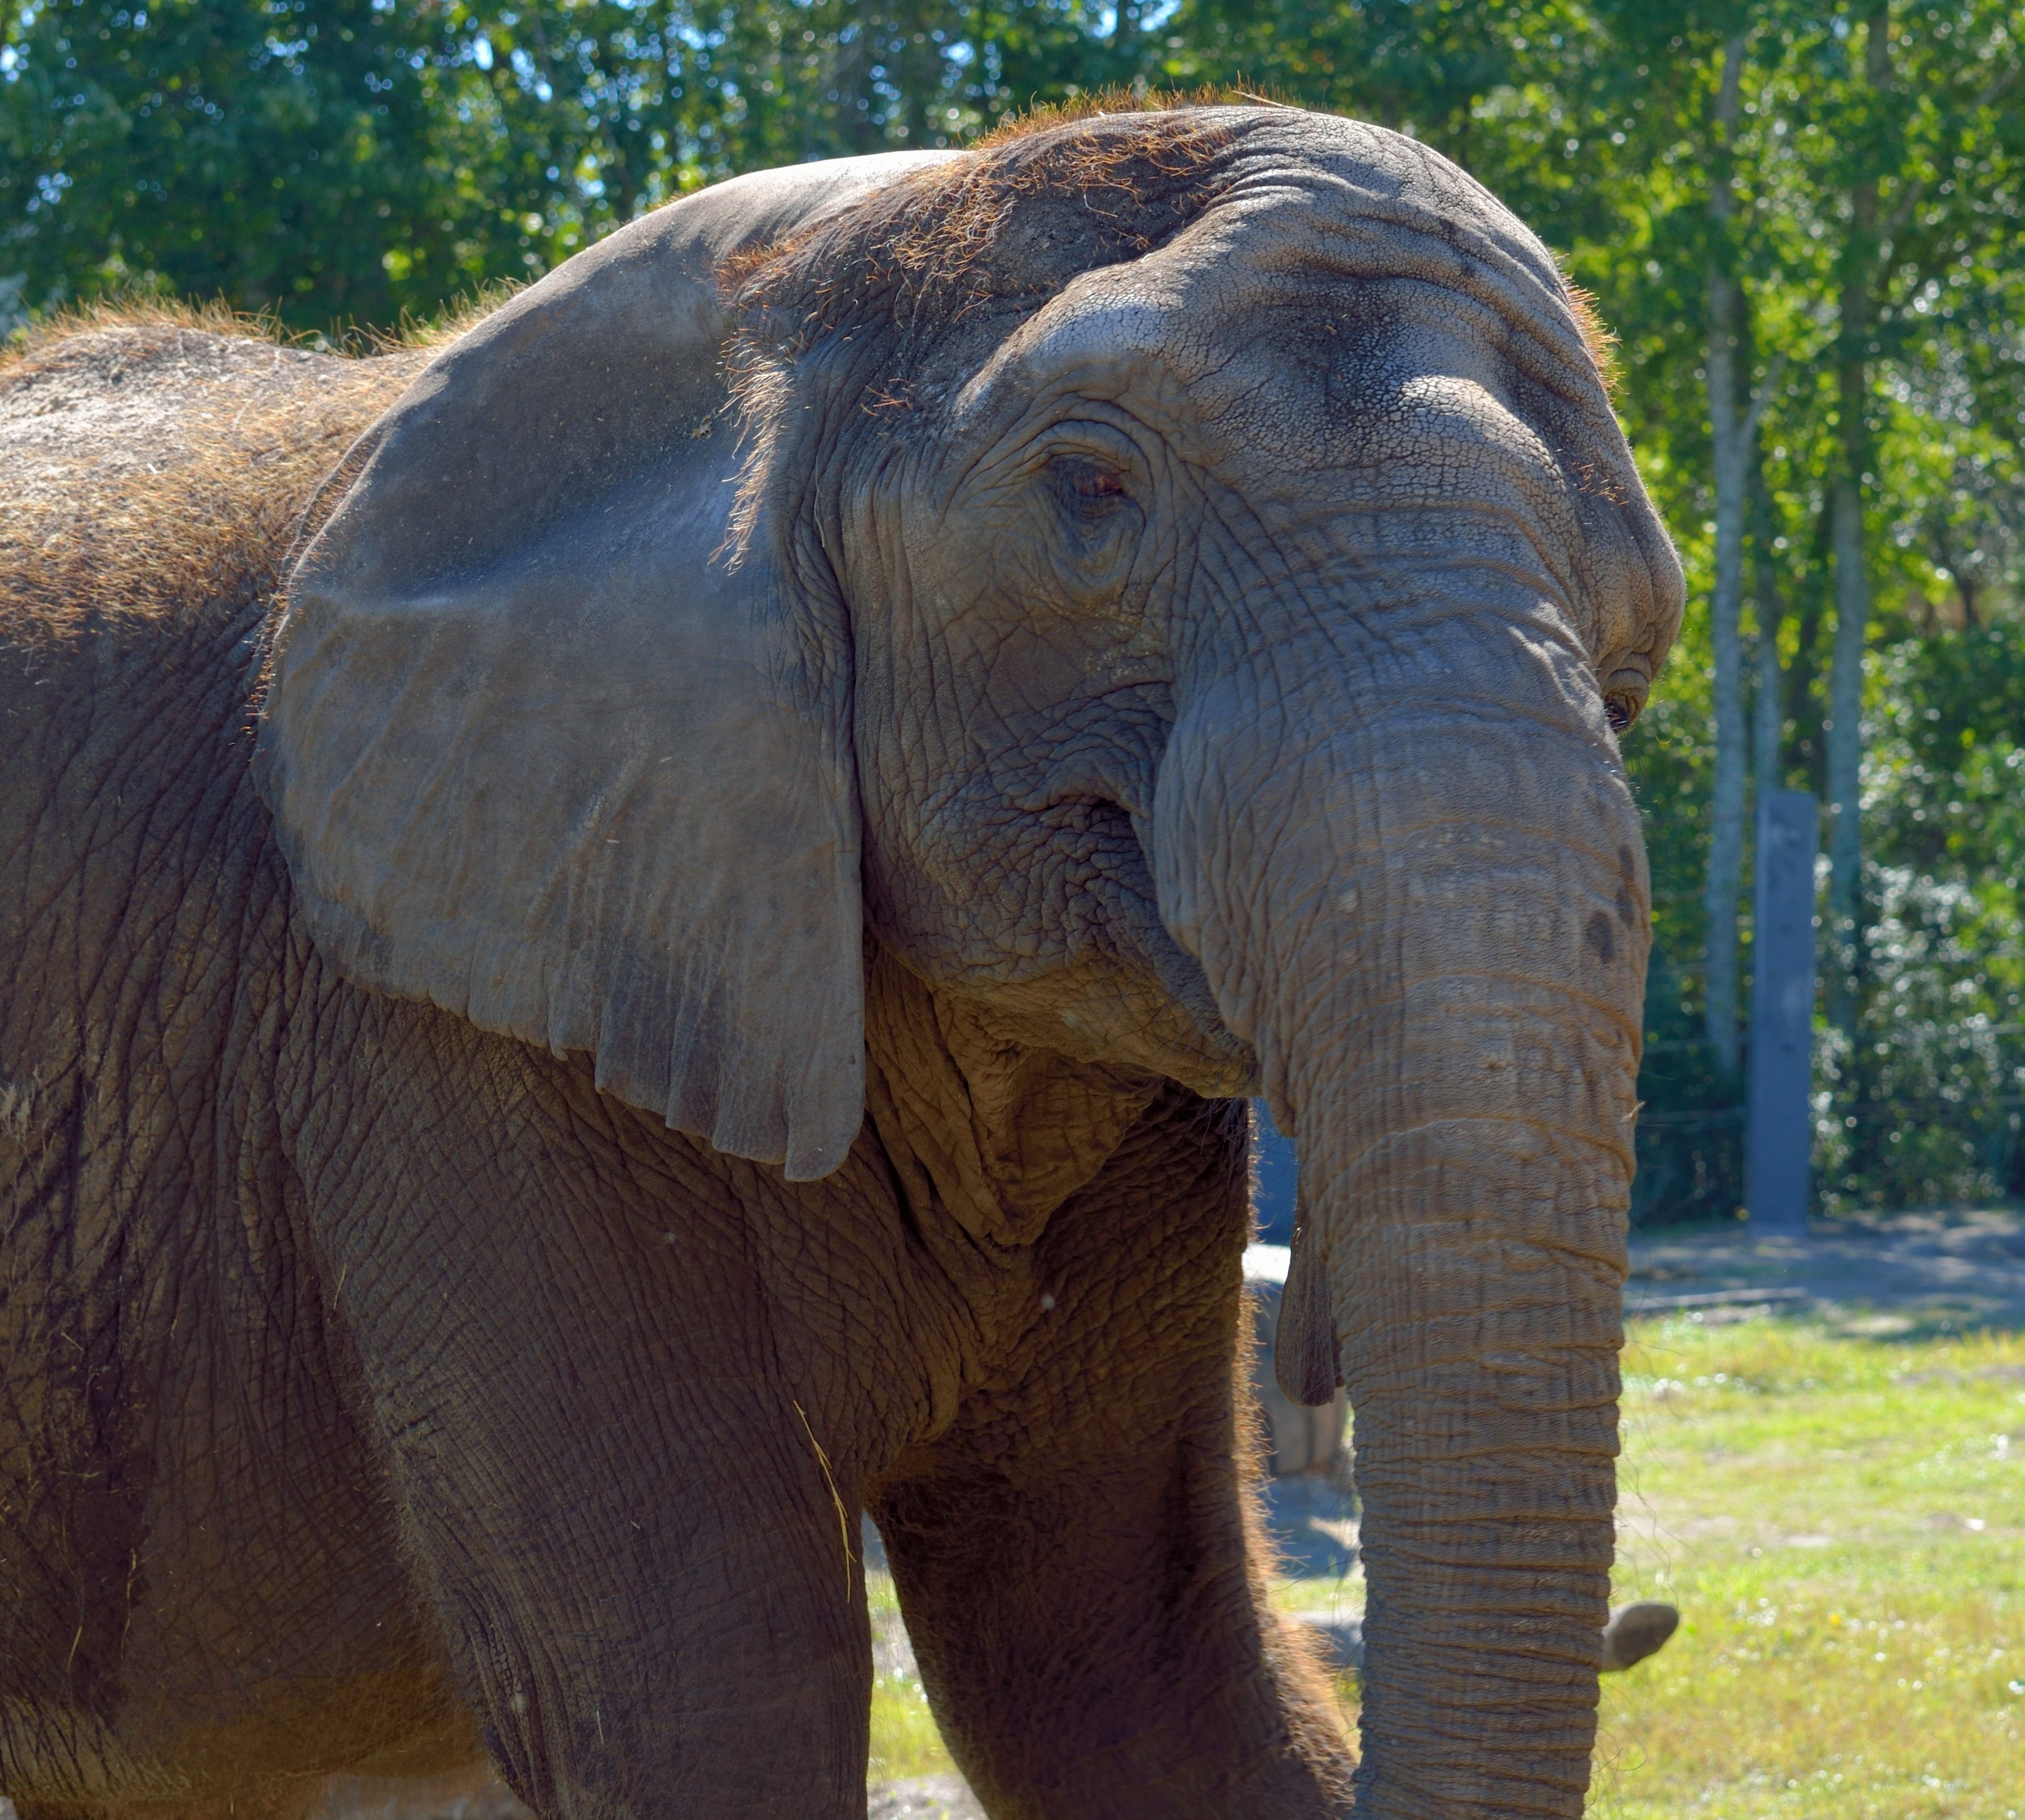
nature, trunk, animal, wildlife, zoo, herd, africa, mammal, fauna, elephant, majestic, tusk, ivory, family, reserve, endangered, big, front, large, species, african, safari, nobody, indian elephant, african elephant, etosha, loxodonta, elephants and mammoths